Rust Belt Derby

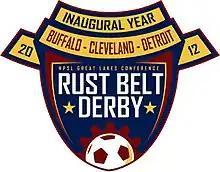

The Rust Belt Derby was a soccer derby played between Detroit City FC, FC Buffalo, and AFC Cleveland in the National Premier Soccer League, the fourth tier of American soccer. The derby was named for the Rust Belt region of the United States. The RBD was created and sponsored by the supporter groups of the three clubs: The Situation Room (Buffalo), 6th City Syndicate (Cleveland), and the Northern Guard Supporters (Detroit).